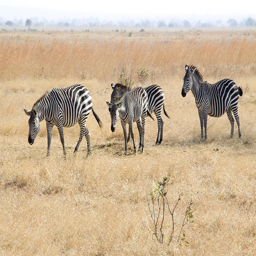
A herd of zebra walking across a dry grass field.
Small group of zebras grazing on golden grasses in open field.
Four zebras are grazing on dried grass in a savanna.
These four zebras travel through the brown grass
A herd of zebra are on a grassy plain.